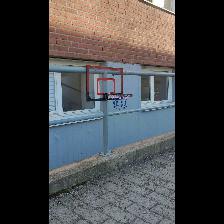
Label: NonHuman